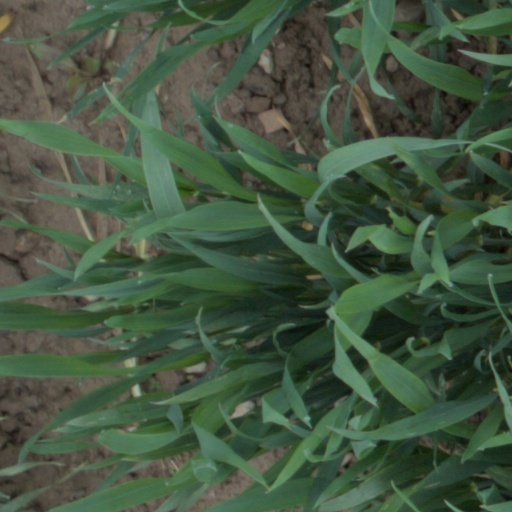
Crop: wheat